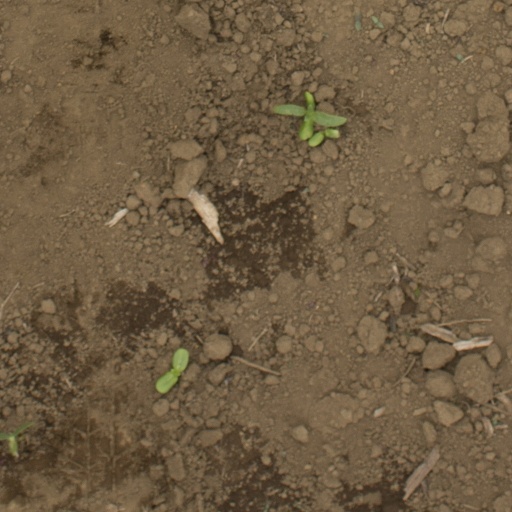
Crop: Jerusalem artichoke